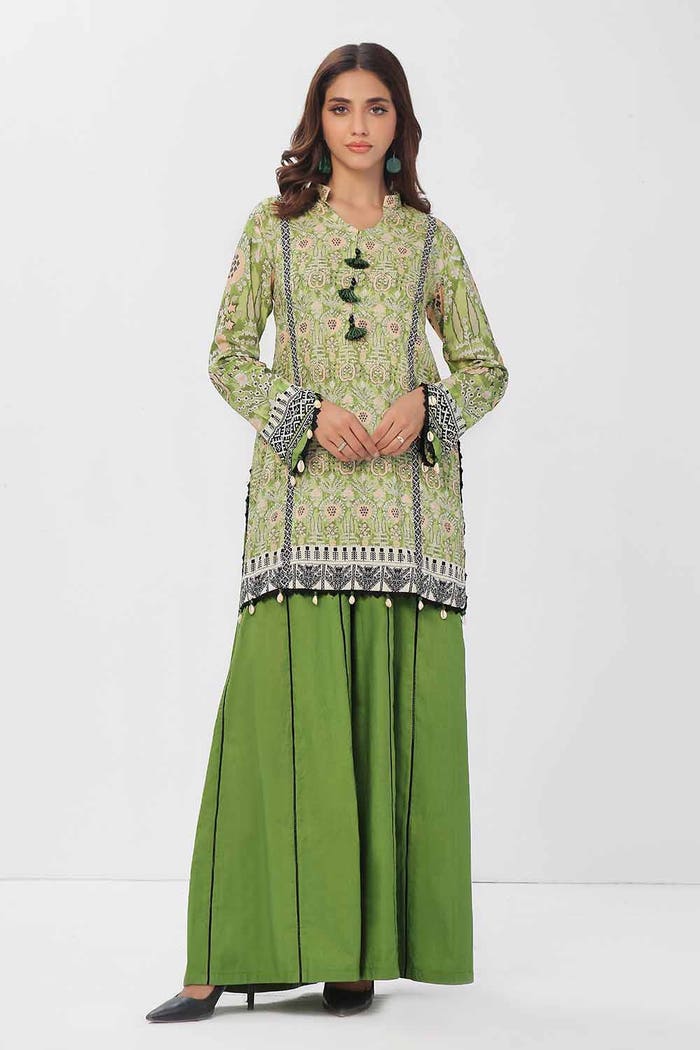
green multi embroidered kurta